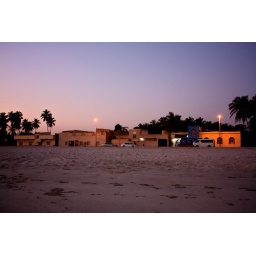
When seen in the right light the houses at the beach make a nice impression.